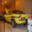
Label: automobile